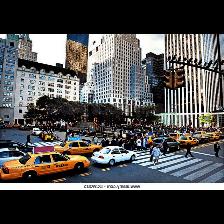
Label: Human